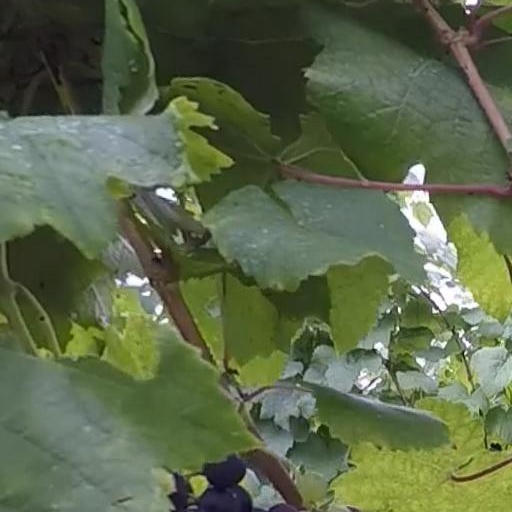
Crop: grape